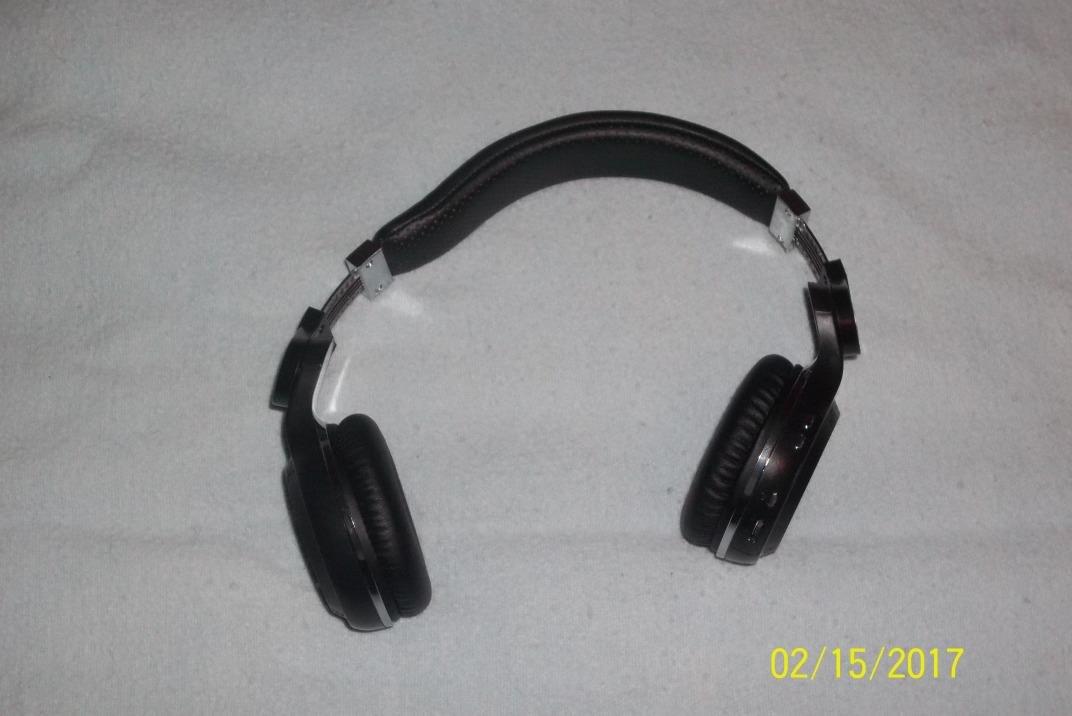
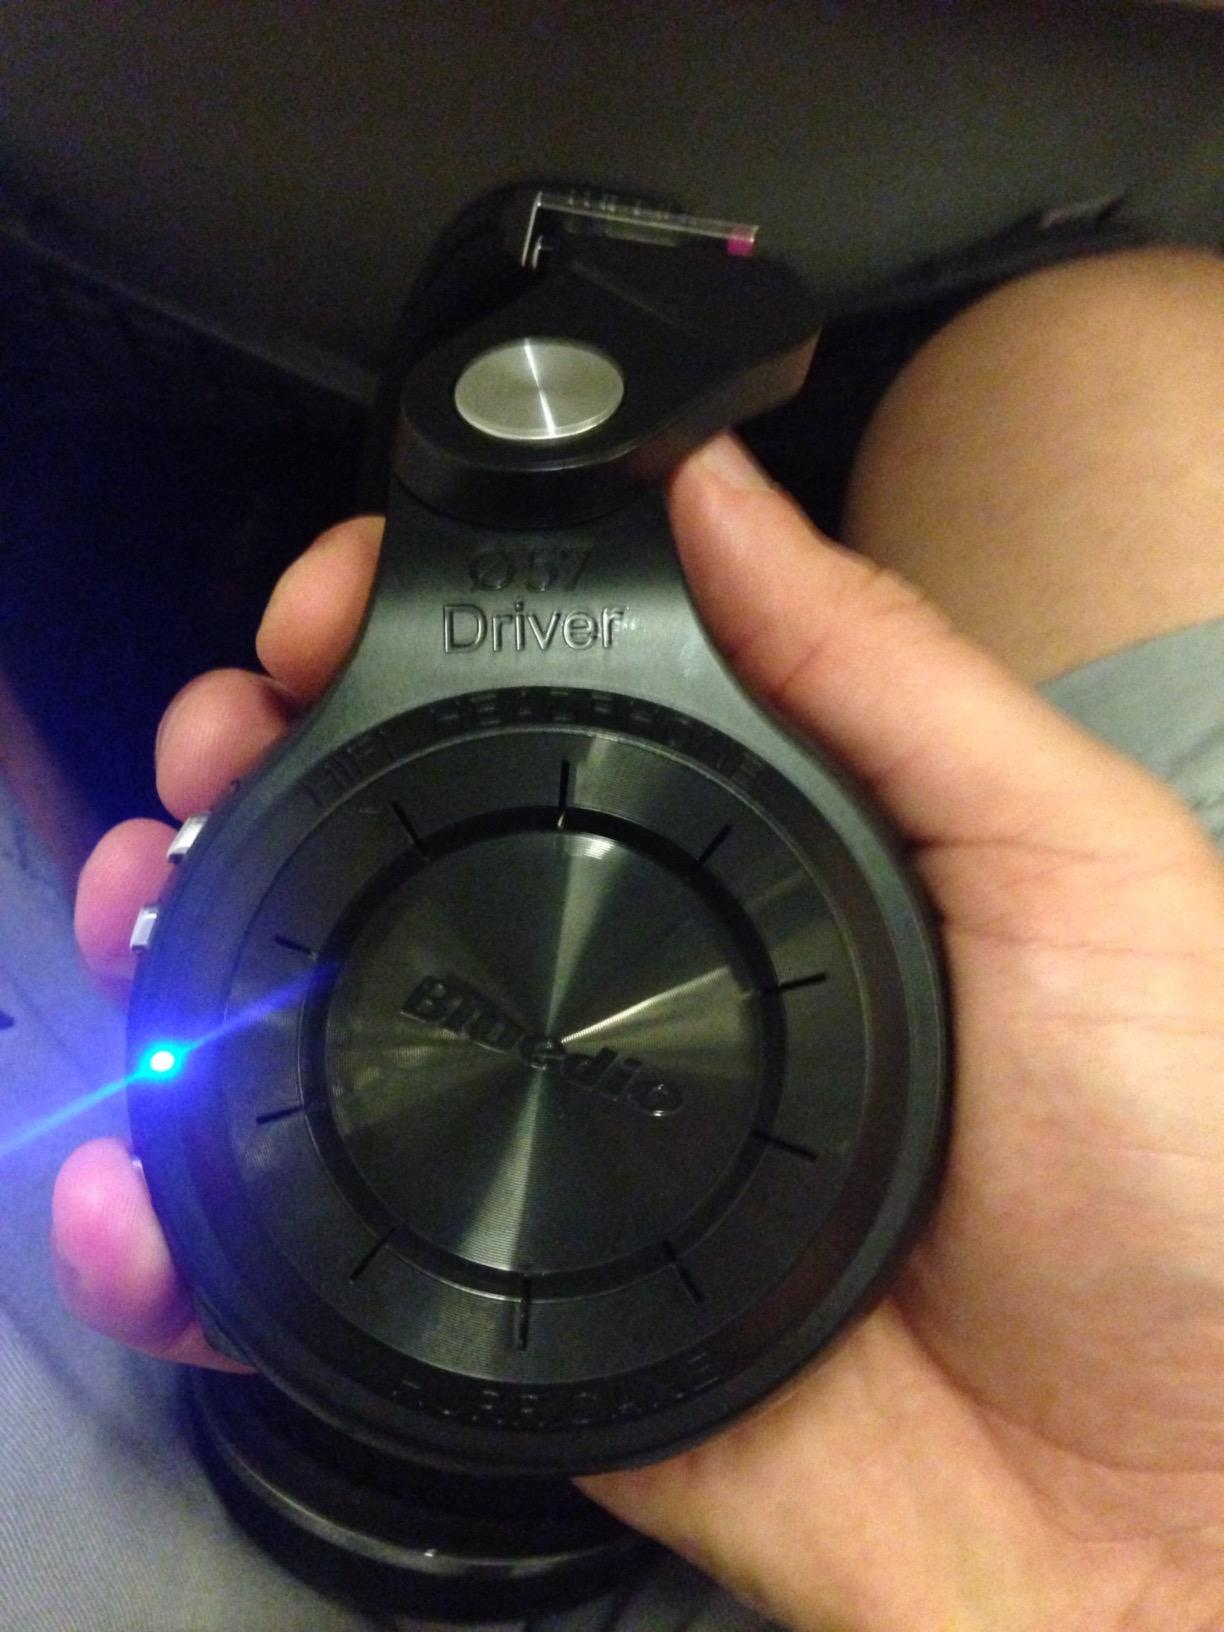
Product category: headphones
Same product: yes